Erskine Childers (author)

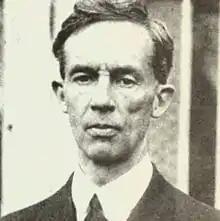
Childers towards the end of his life

In autumn 1903, Childers travelled to the United States as part of a reciprocal visit between the Honourable Artillery Company of London and the Ancient and Honorable Artillery Company of Massachusetts of Boston. Childers had with him a letter of introduction to Dr. Hamilton Osgood, an eminent and wealthy physician in the city, that had been provided by Boston banker Sumner Permain, a friend of Childers's father. Childers was invited to dinner at Osgood's house and there he met Mary Alden Osgood (known as "Molly"), the host's daughter. The well-read republican-minded heiress and Childers found each other congenial company and Childers elected to extend his stay, with much time shared with Molly. The pair were married at Boston's Trinity Church on 6 January 1904. Cousin Robert Barton travelled to Boston to be best man.